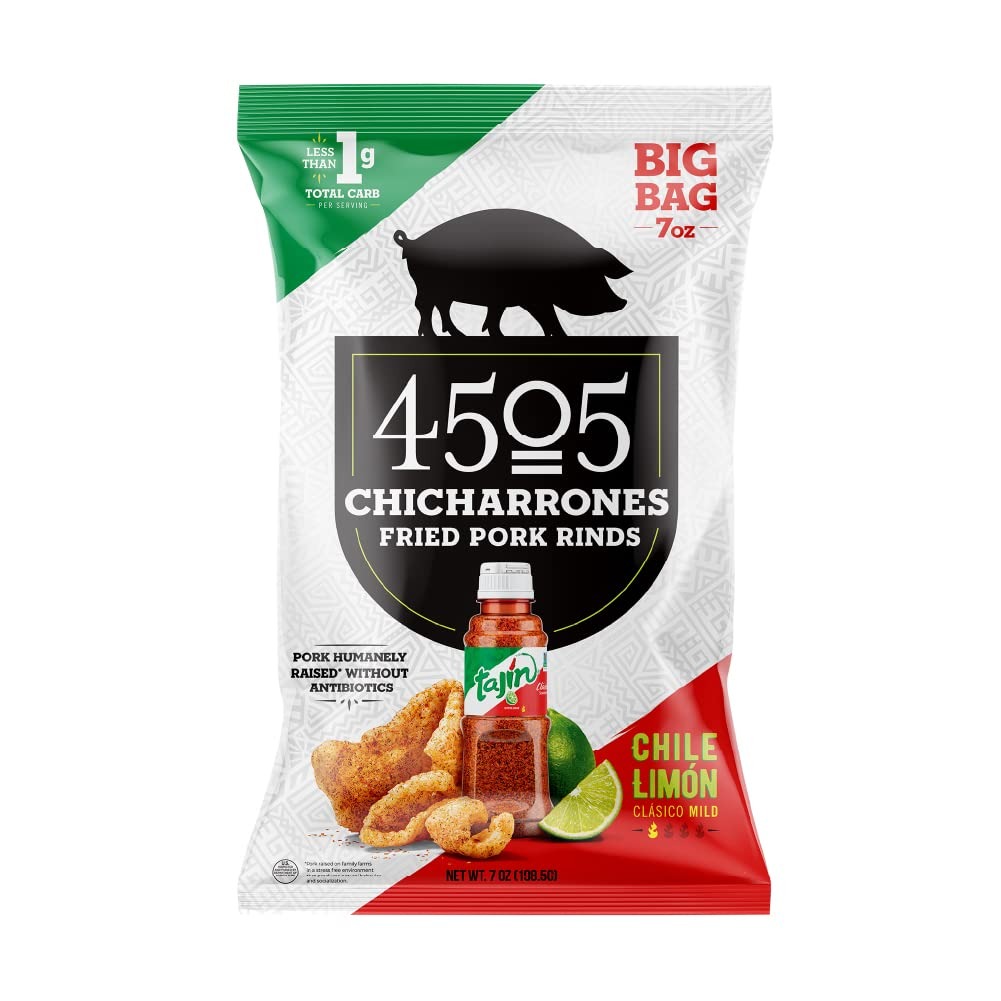
Item Name: 4505 Meats Tajin, Chicharrones, Fried Pork Rinds, Keto Certified, Family Size Bag, 14 Servings, 7 Ounce Bag
Bullet Point 1: LIGHT, AIRY, MELT IN YOUR MOUTH TEXTURE: 4505 Meats Pork Rinds are made from skin from the pig's belly and back and all the fat is fried out during the cooking process - resulting in amazing tasting, light, airy pork rinds that you will not be able to put down
Bullet Point 2: KETO CERTIFIED, PALEO AND GLUTEN FREE: Our pork rinds have 0 Carbs and 7+ grams of protein per serving. They are also Keto Certified, Paleo Certified and naturally gluten-free. 4505 Meats Pork Rinds are perfect for the keto lifestyle and satisfy that need for a crunch snack! Irresistibly delicious, protein packed, meaty snacks will fill you up without weighing you down.
Bullet Point 3: HUMANELY RAISED, ALL NATURAL PORK: 4505 Meats Pork Rinds are all humanely raised, all-natural pork with no added hormones or antibiotics. Better meat means we source exclusively from a collective of small family ranchers that practice sustainable and humane husbandry techniques.
Product Description: 4505 Meats Tajin, Chicharrones, Fried Pork Rinds, Keto Certified, Family Size Bag, 14 Servings, 7 Ounce Bag
Value: 7.0
Unit: Ounce

Price: 16.89